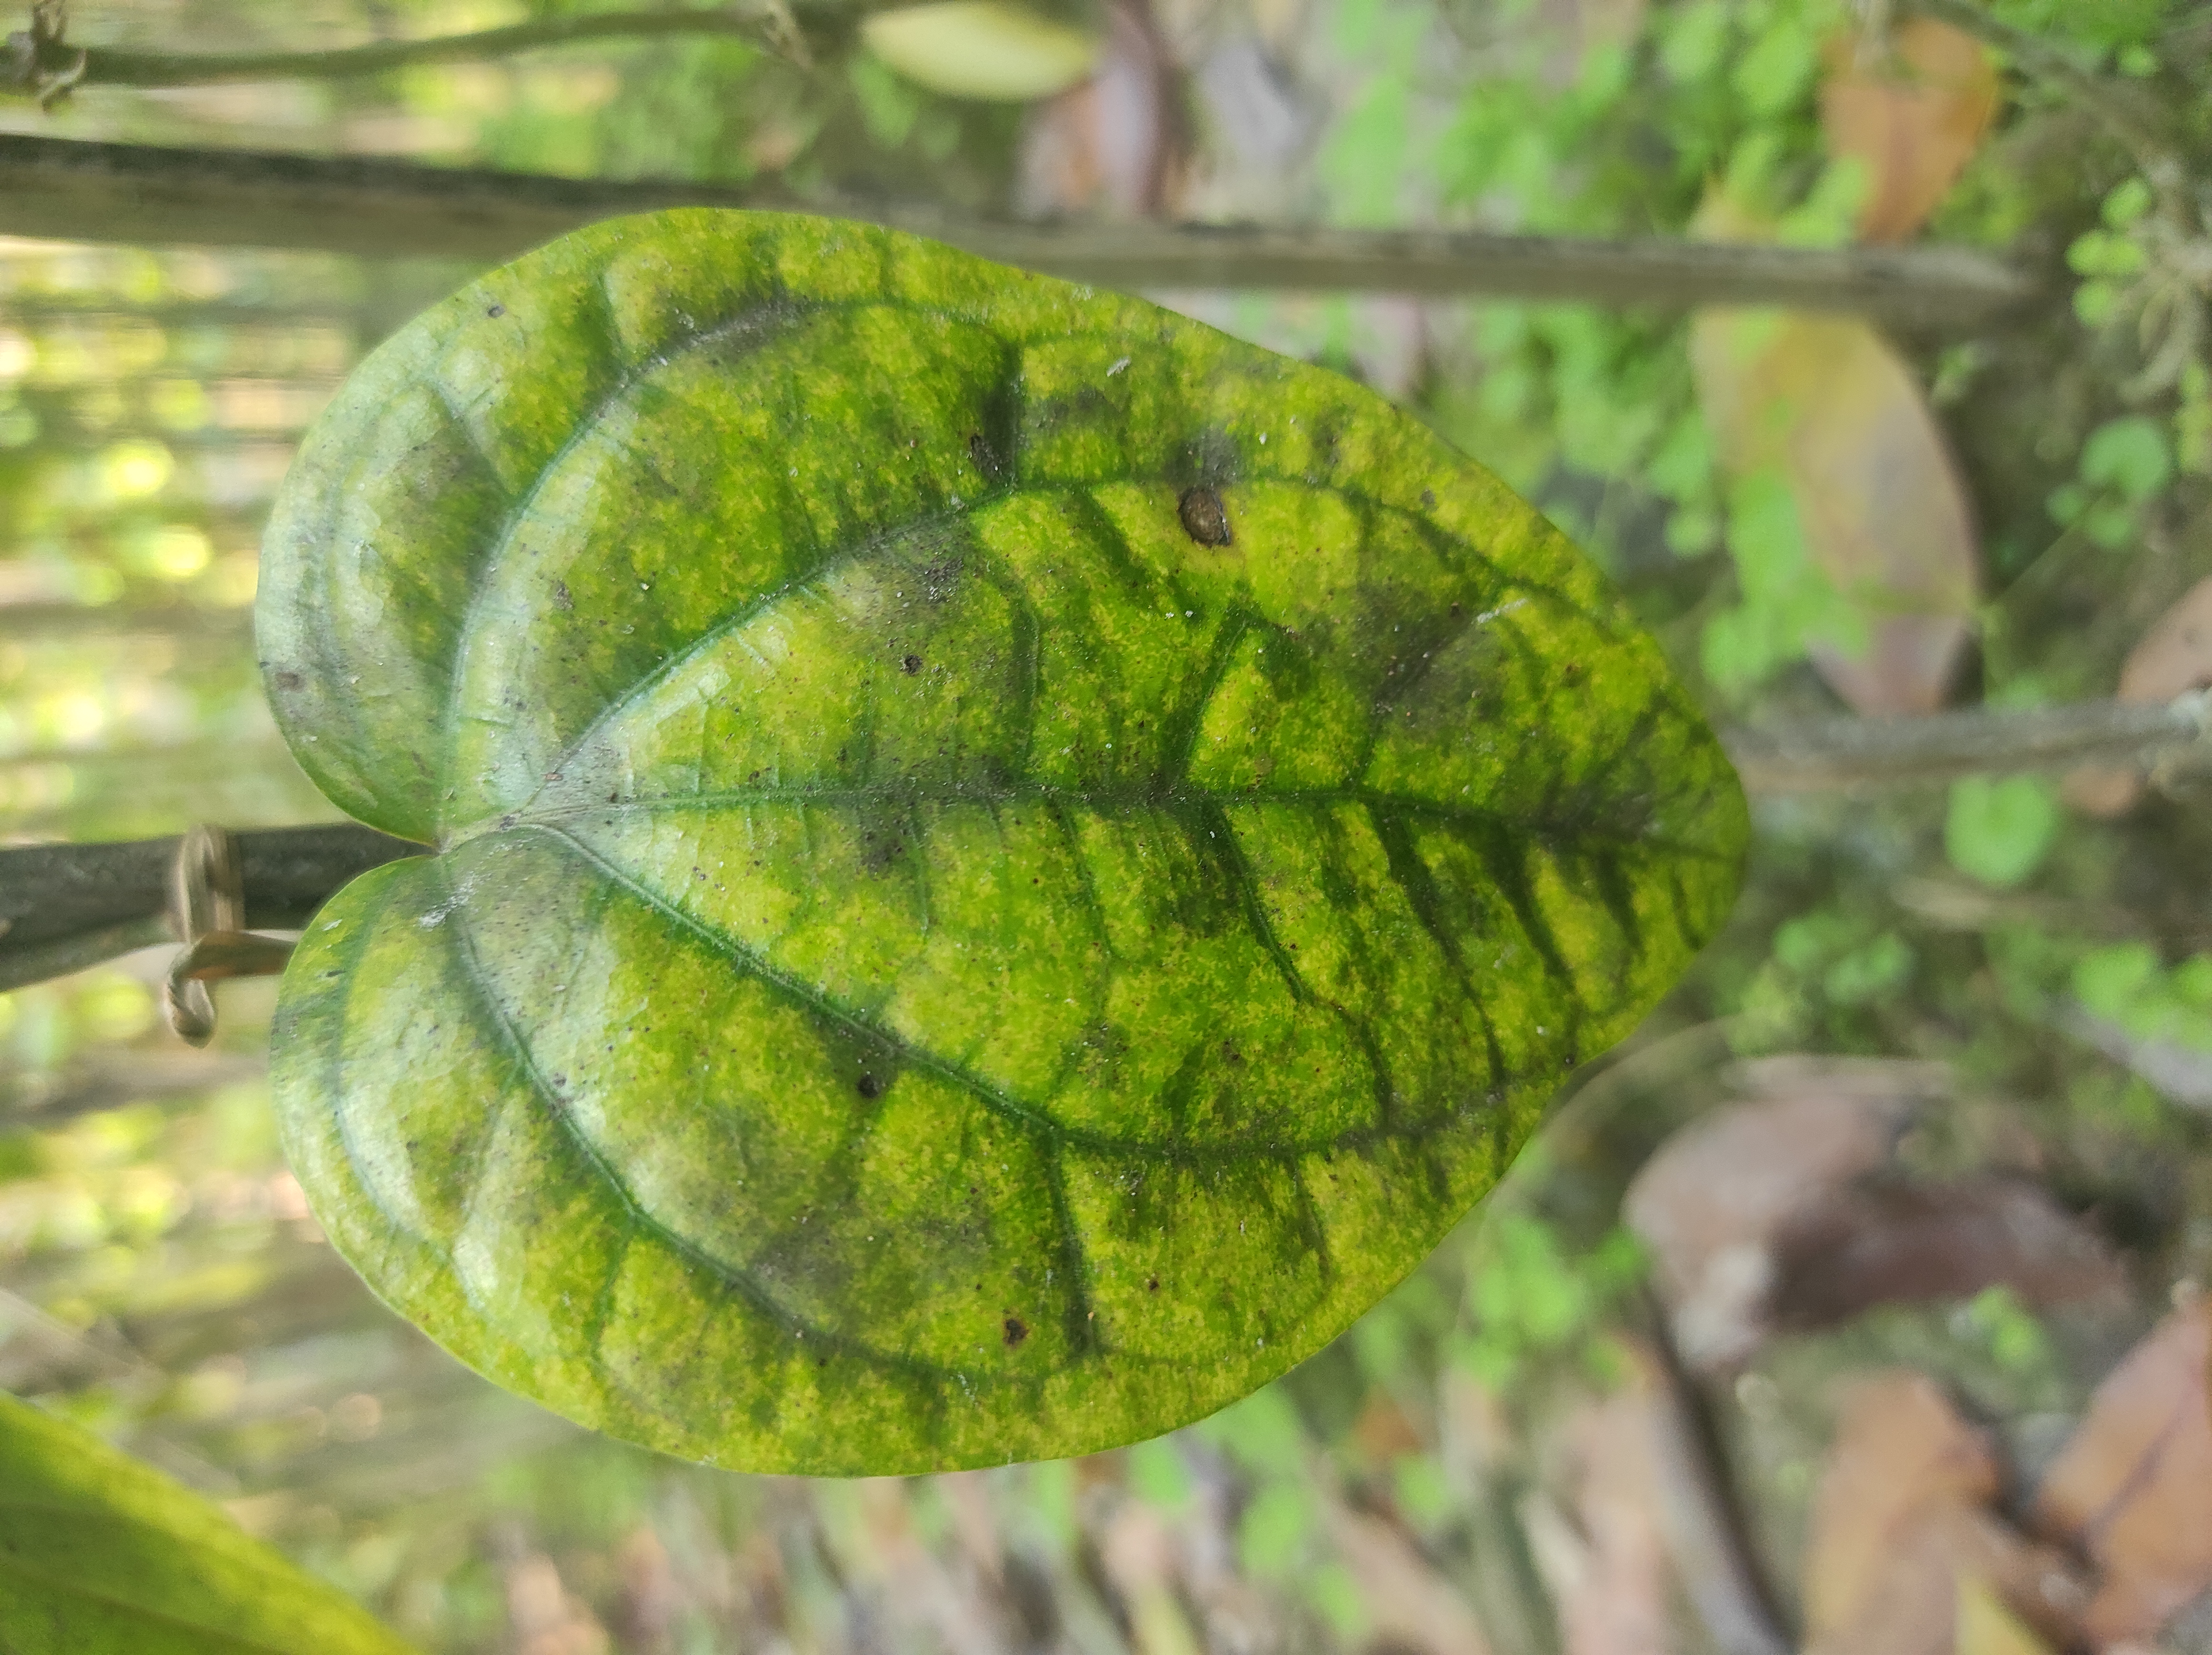
Label: Fungal_Brown_Spot_Disease